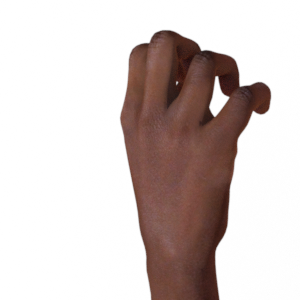
Label: rock